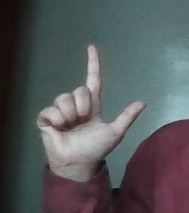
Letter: laam